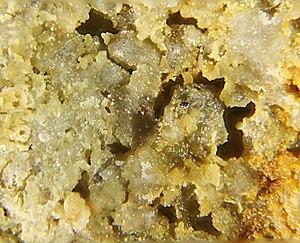
La zykaïte est une espèce minérale du groupe des arséniates, de formule Fe³⁺₄(AsO₄)₃,15H₂O.